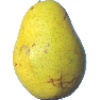
Label: Pear Monster 1